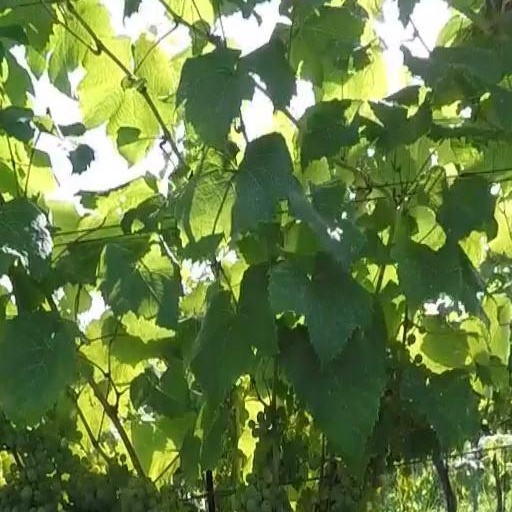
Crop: grape